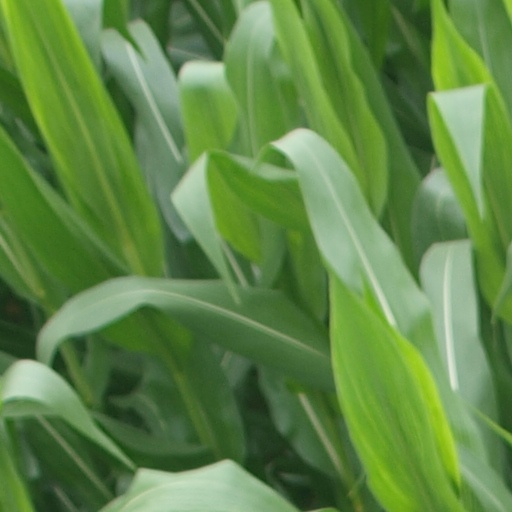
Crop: maize; corn